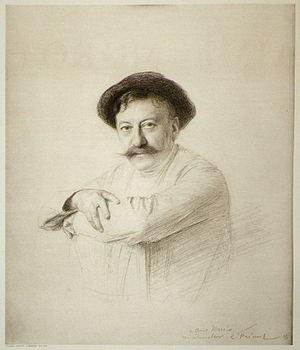
Aimé Nicolas Morot, né le 16 juin 1850 à Nancy et mort le 12 août 1913 à Dinard, est un peintre et sculpteur français.